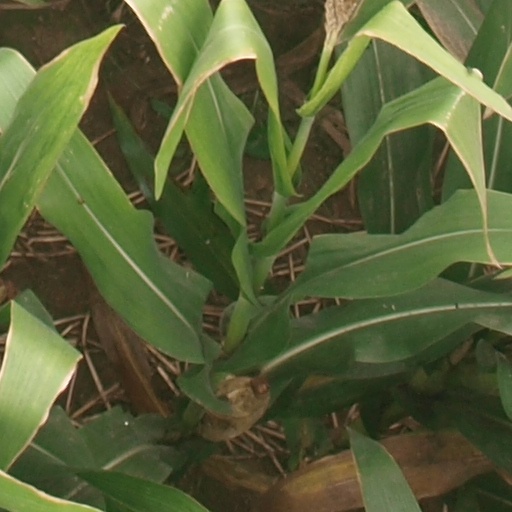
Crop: maize; corn